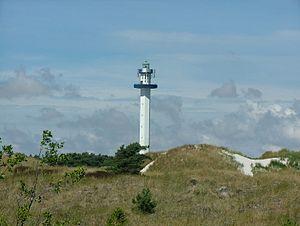
Cet article dresse la liste de phares et de bateaux-phares au Danemark.